Worm Whomper

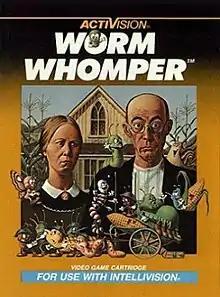

Worm Whomper, released in 1983 by Activision, was one of six of the original games that Cheshire Engineering developed for Intellivision. The game was written by Tom Loughry, who also wrote "" and "The Dreadnaught Factor " for Intellivision.